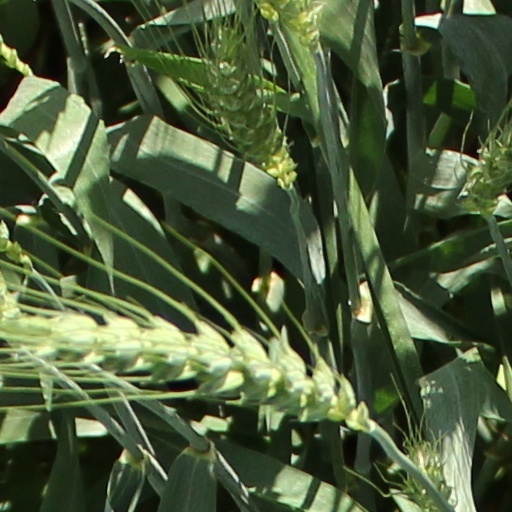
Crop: wheat